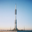
Label: skyscraper